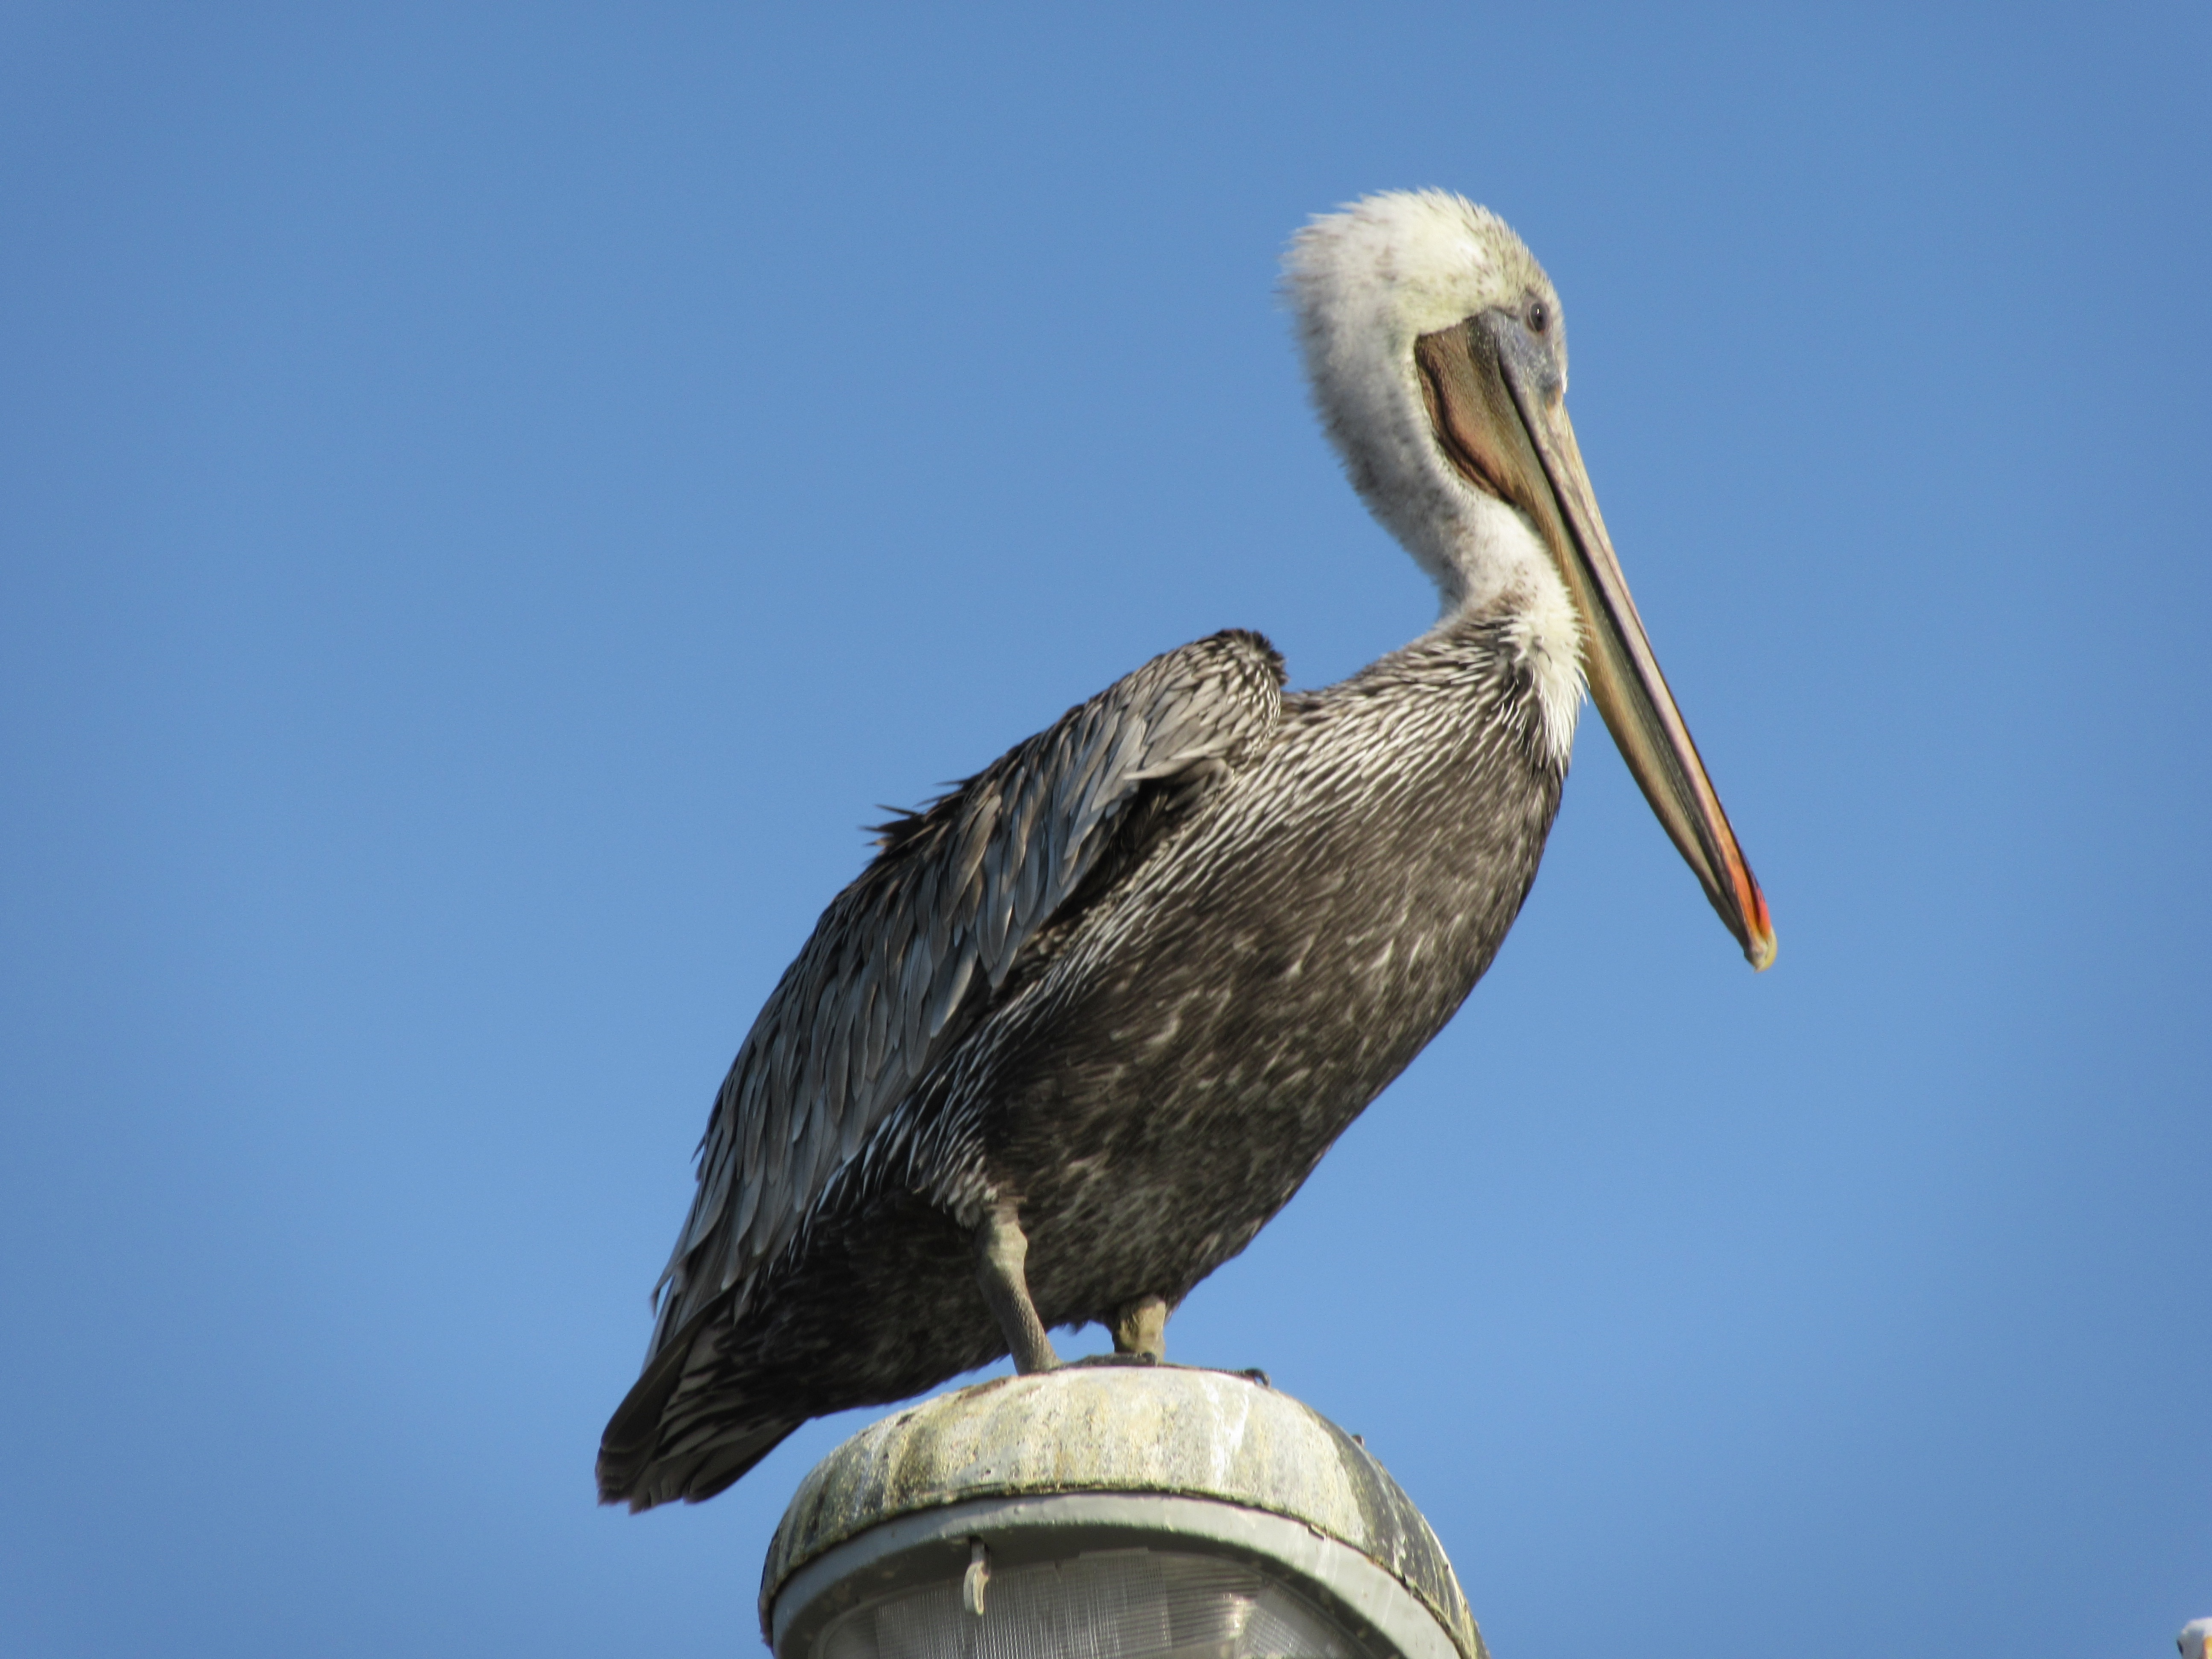
nature, bird, wing, pelican, seabird, wildlife, beak, fauna, stork, vertebrate, pelecaniformes, white stork, ciconiiformes